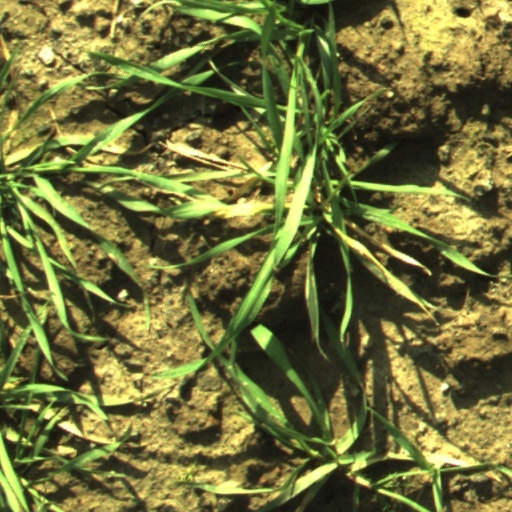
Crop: wheat